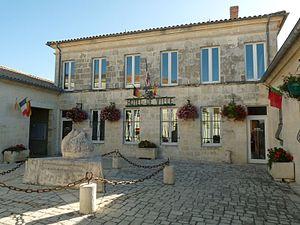
Hôtel de ville de Montendre (17), France.
Montendre est une commune du sud-ouest de la France, située dans le département de la Charente-Maritime. Ses habitants sont appelés les Montendrais et les Montendraises.